Lectionary 220

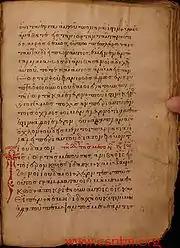
Folio 21 recto

Scrivener and Gregory dated the manuscript to the 13th century. It has been assigned by the INTF to the 13th century. The name of the scribe is unknown.